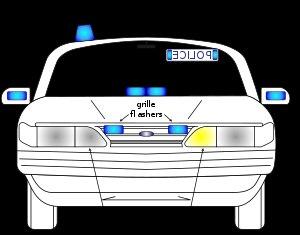
Les avertisseurs spéciaux de véhicule sont des dispositifs permettant de signaler des véhicules ayant une mission particulière, en général :